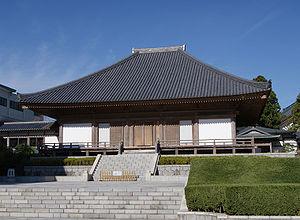
Le Taiseki-ji est le temple de tête de l'école Nichiren Shōshū de la branche Nichiren du Bouddhisme au Japon. Il est situé sur les pentes inférieures du mont Fuji à Fujinomiya, préfecture de Shizuoka au Japon. Le Taiseki-ji est fondé en 1290 par Nikkō Shonin, le plus jeune des disciples immédiats de Nichiren.